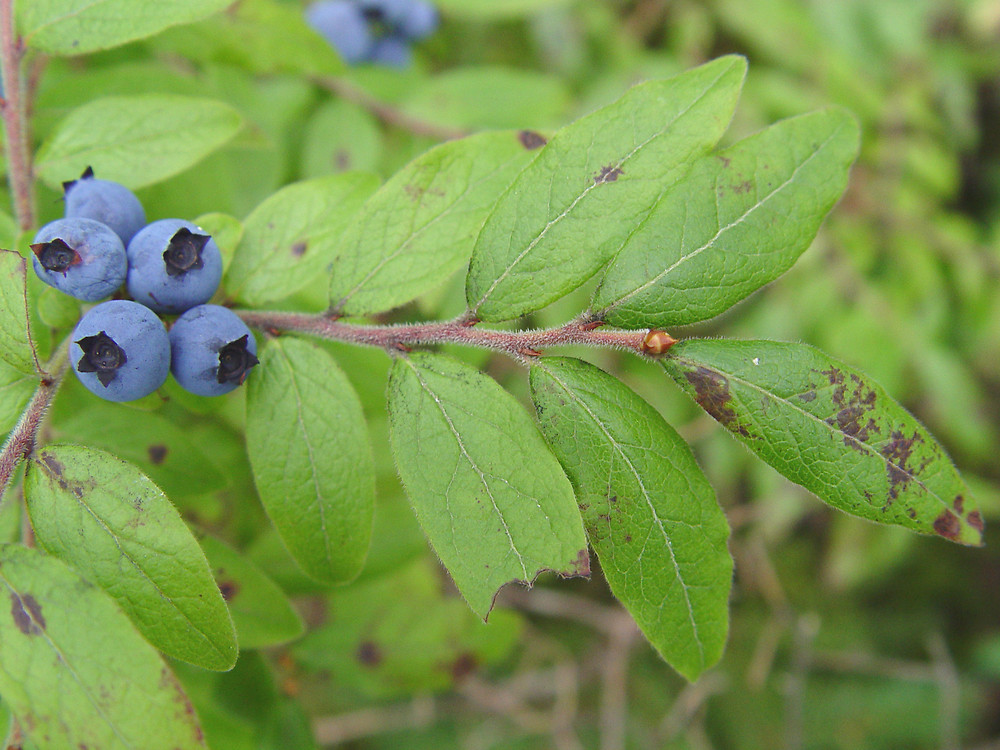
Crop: tomato
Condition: late_blight